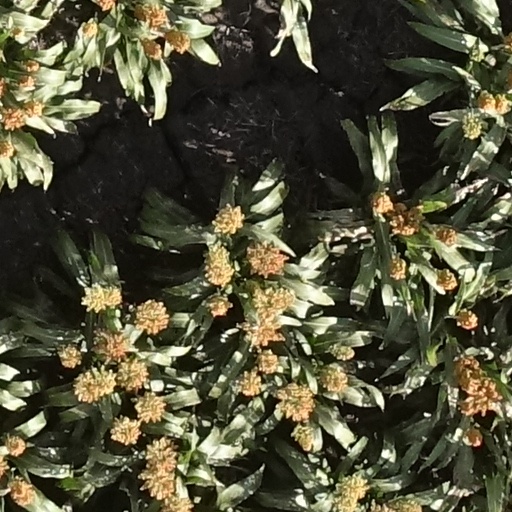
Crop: sorghum